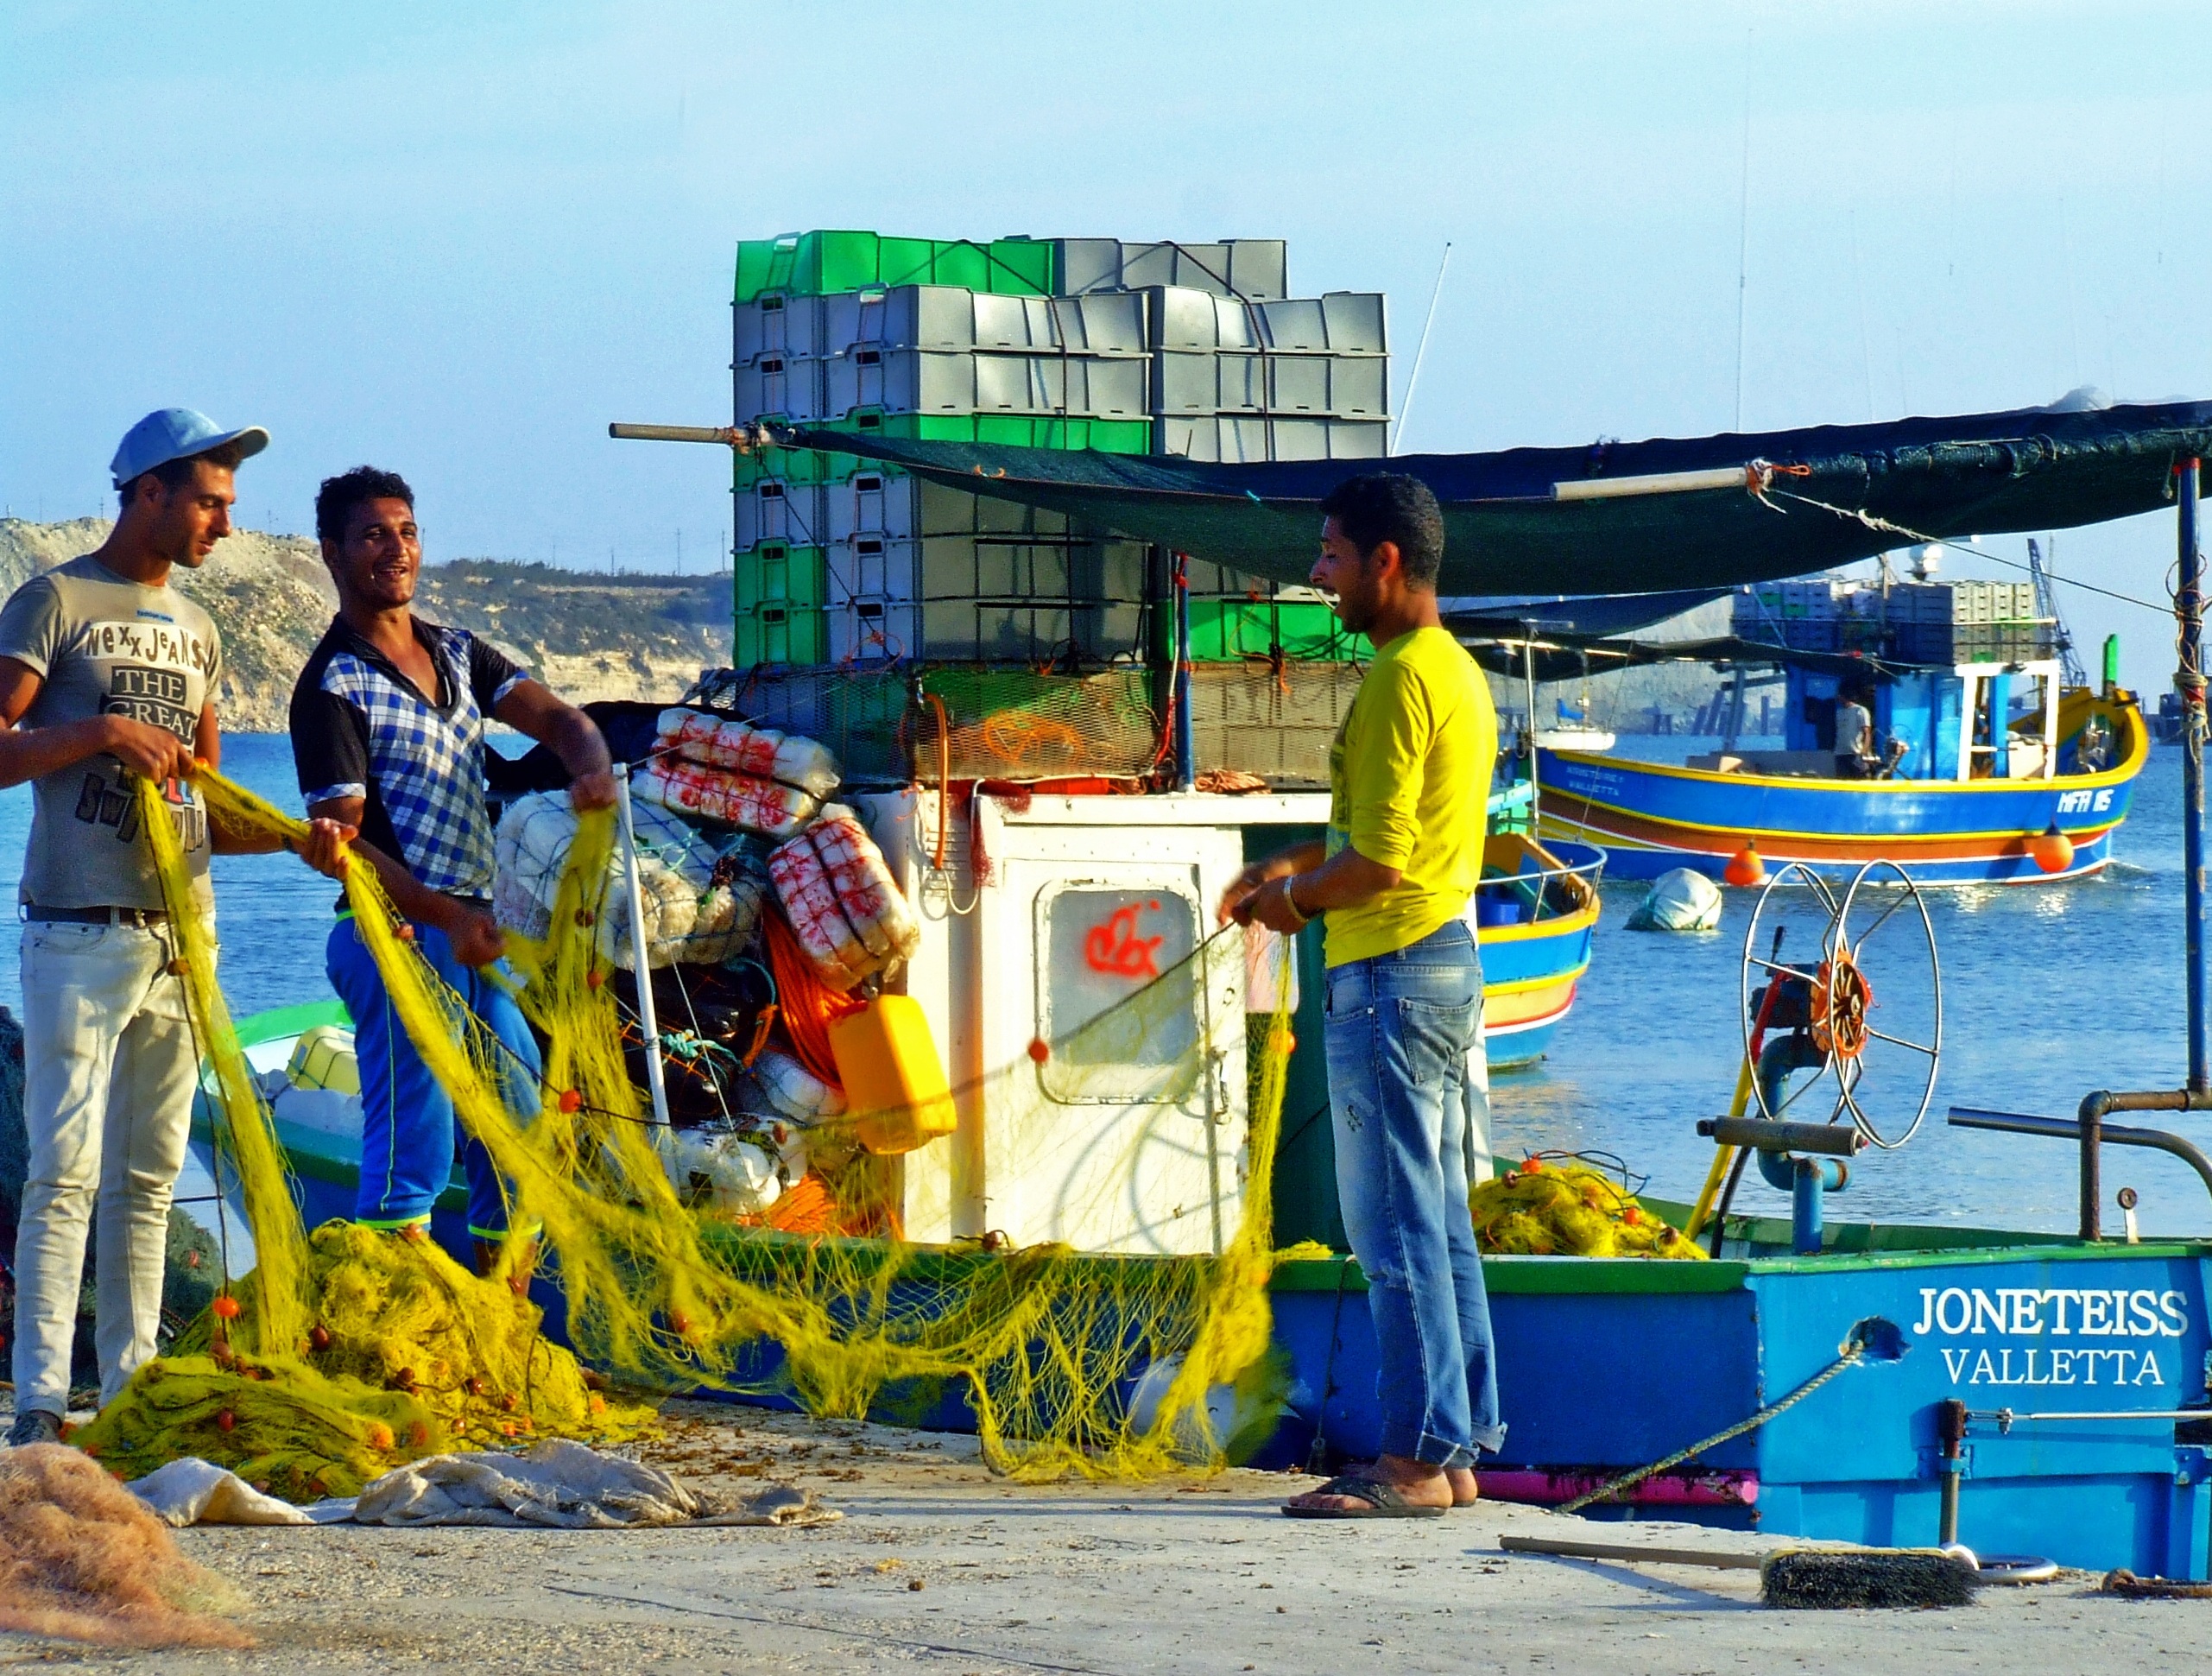
sea, coast, water, outdoor, ocean, people, boat, ship, vacation, mediterranean, vessel, vehicle, equipment, fishing, fisherman, color, harbor, industrial, blue, industry, business, port, yellow, fish, fishnet, fishing boat, nautical, net, marine, commercial, fishermen, malta, shipping, maritime, catch, triple, fishing village, fishing nets, marsaxlokk, catch of the day, 3 men, 3 three